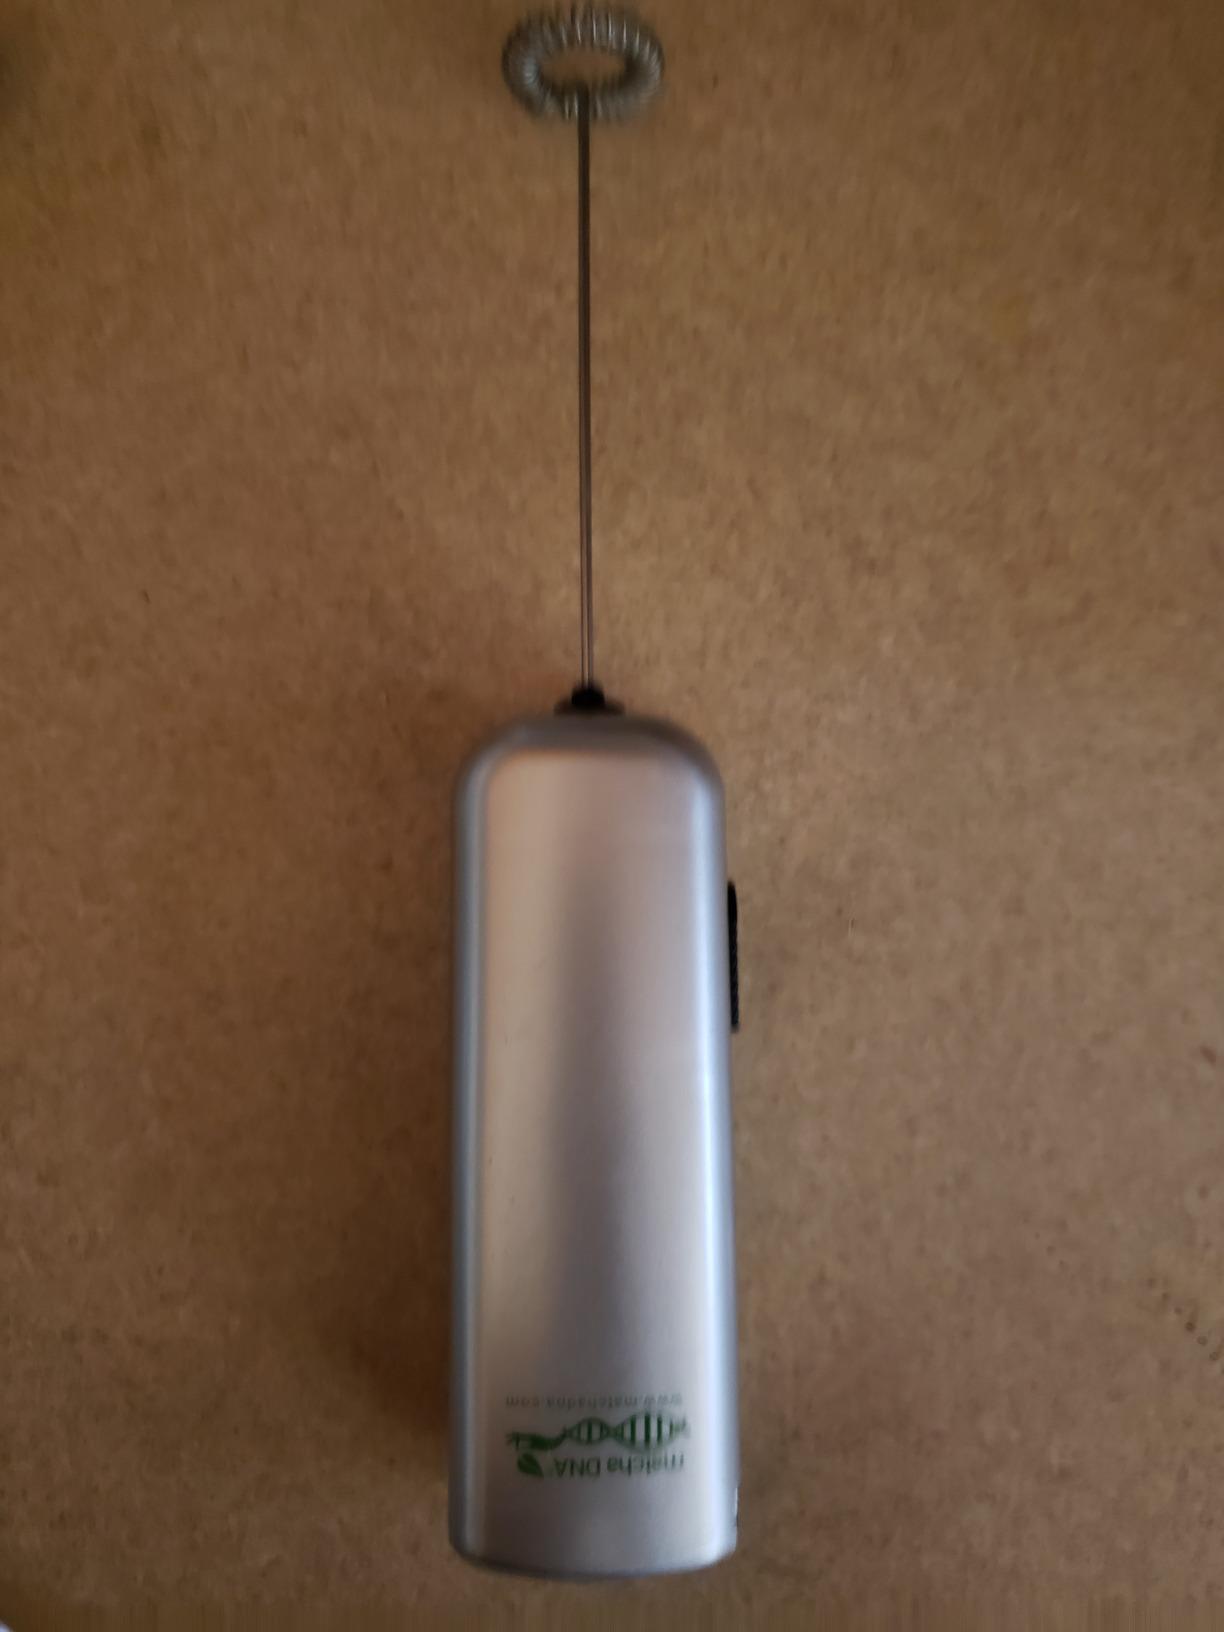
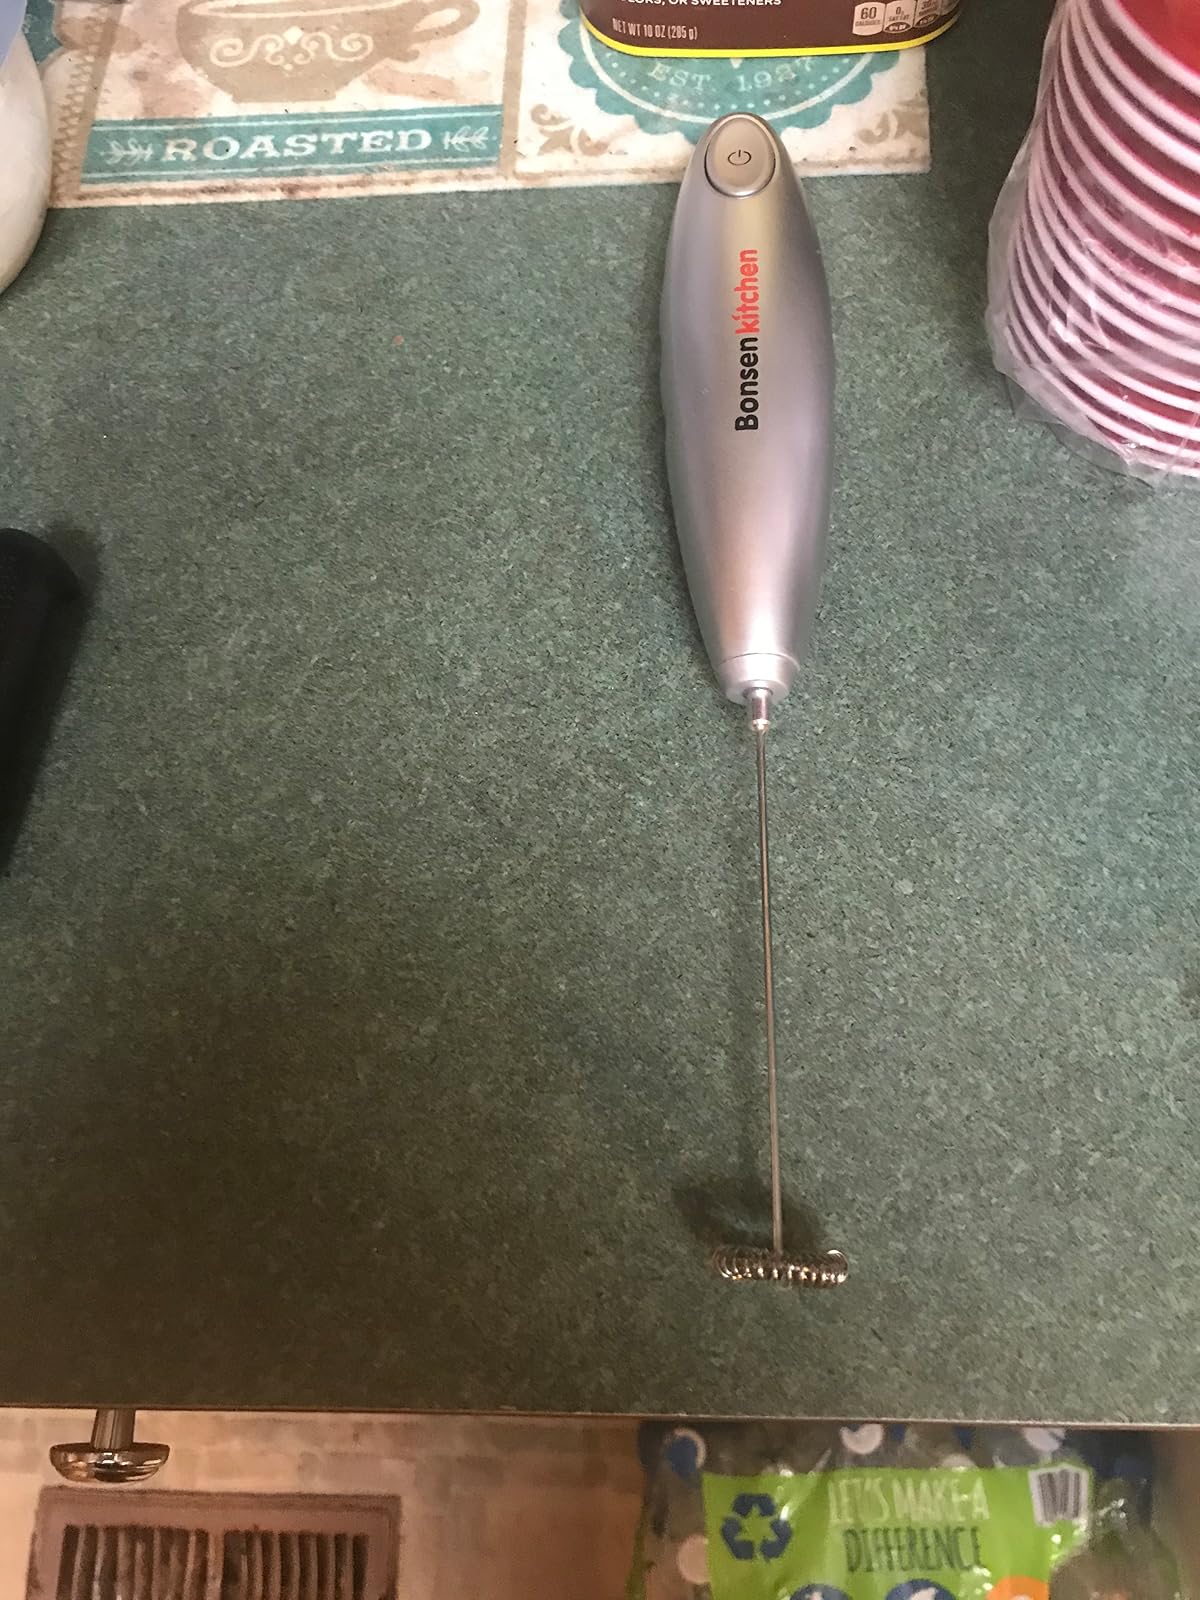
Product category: items_mixer
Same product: no